Mary Fairfax

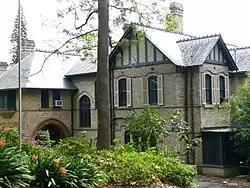
Fairwater, Double Bay home of Lady Mary Fairfax, until her 2017 death.

Lady Fairfax was a chairman, founder and president of the Friends of The Australian Ballet and was the president of the Australian Opera Foundation during the 1970s. Her philanthropy included gifts of 750,000 to St Vincent's Foundation and 250,000 to the Garvan Foundation in 2002 on the occasion of her eightieth birthday.